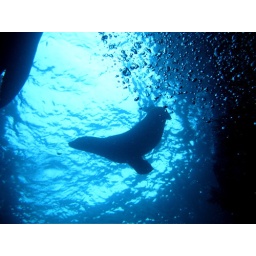
female sea lion above me